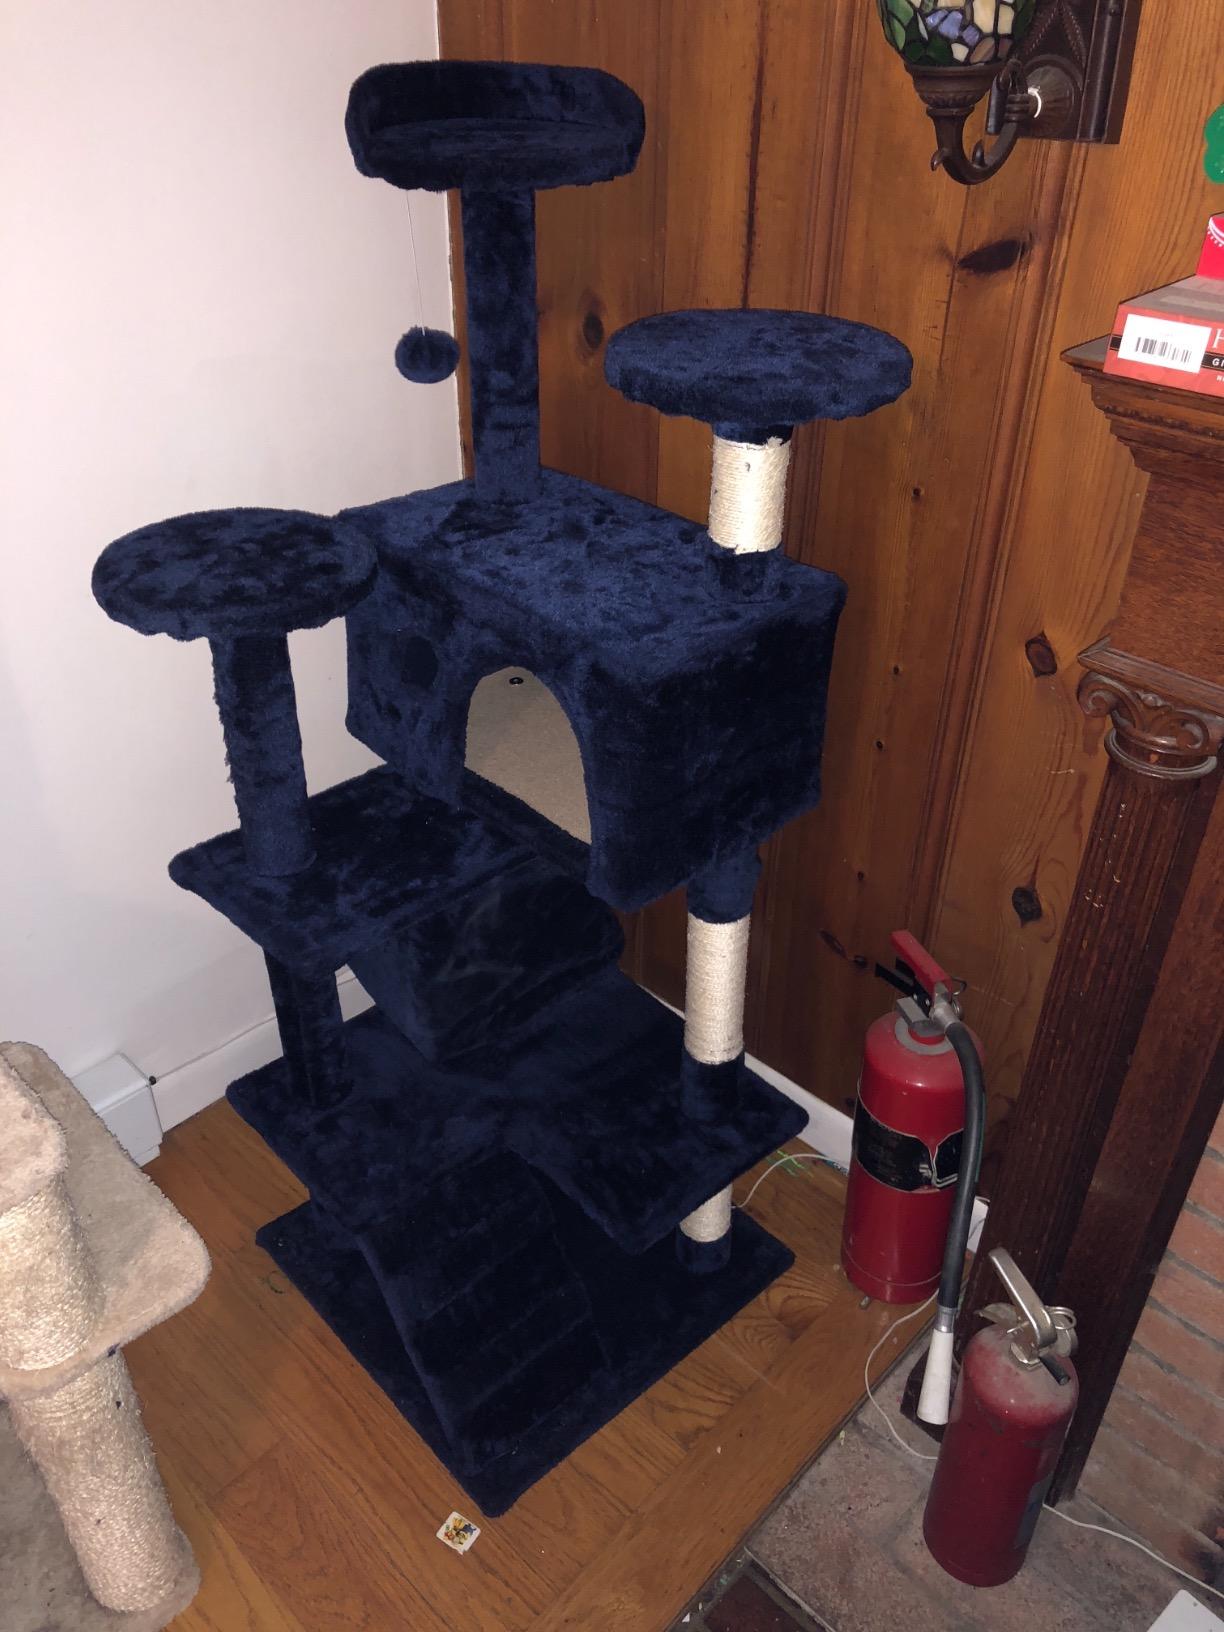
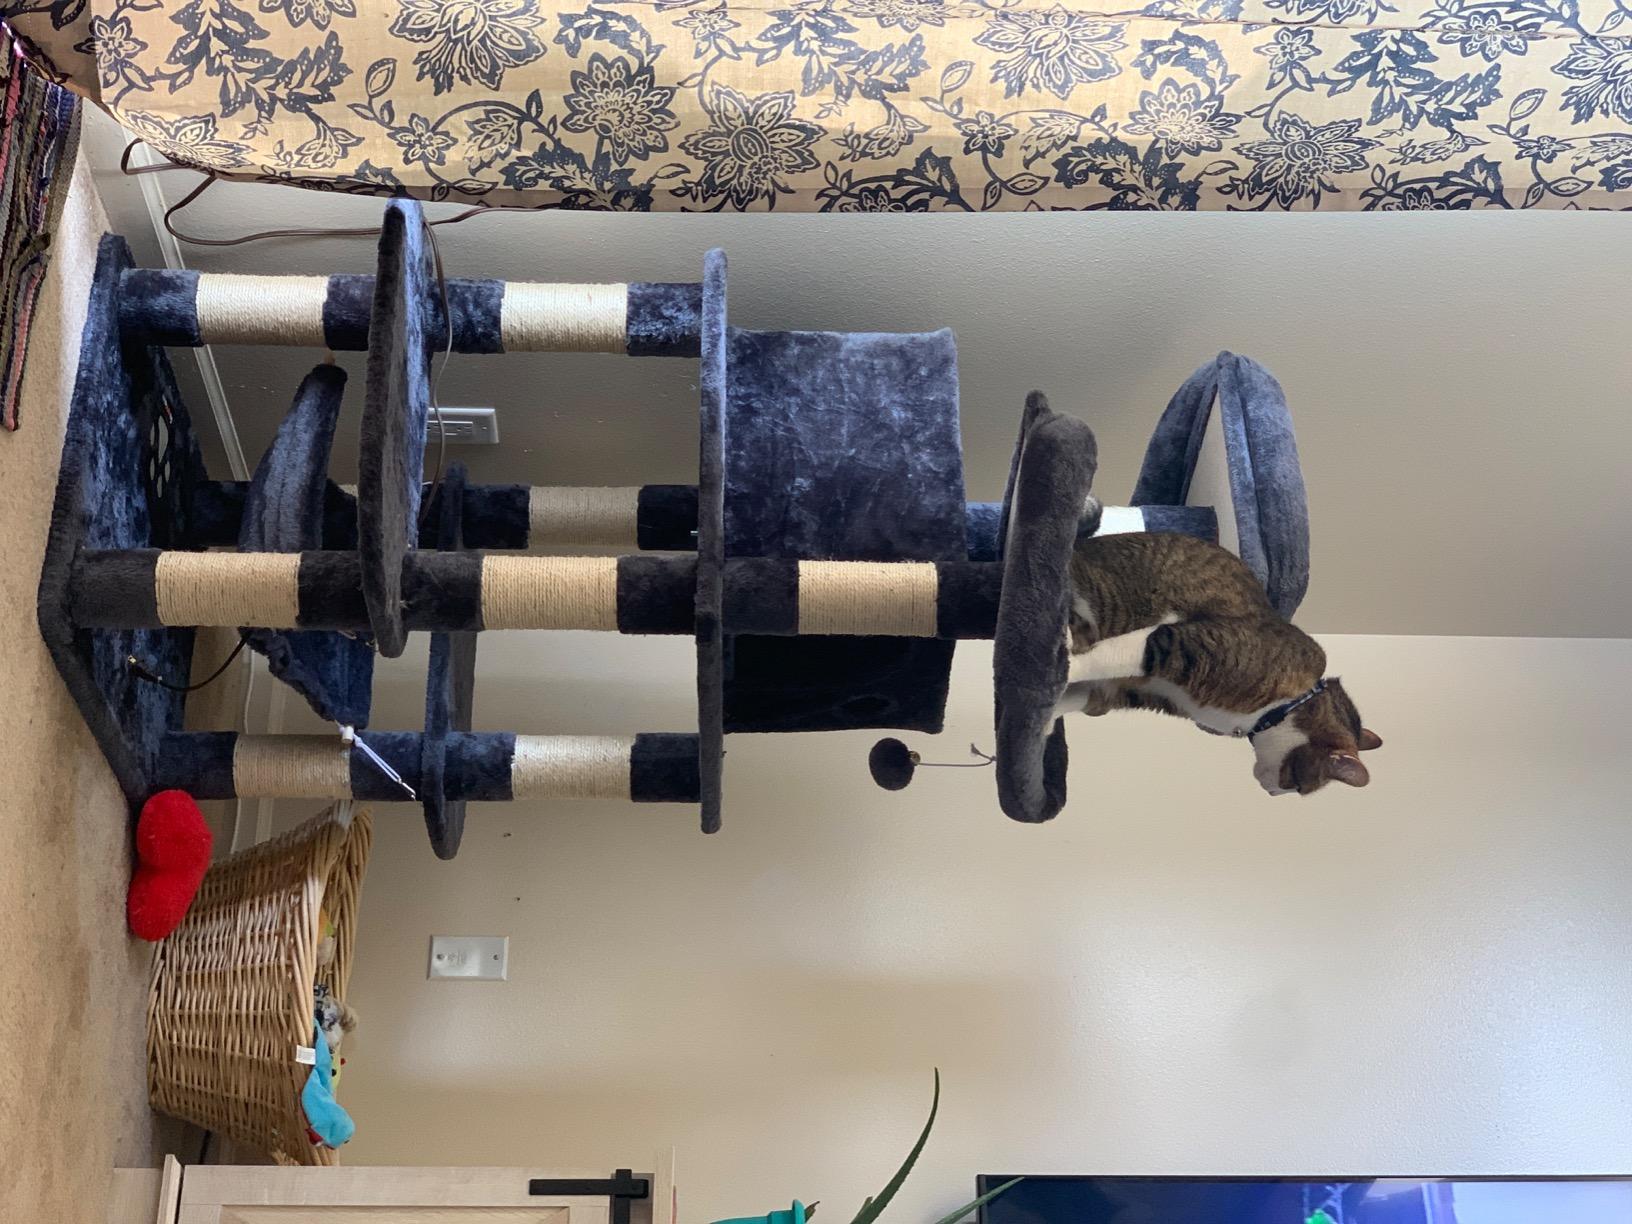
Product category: items_cat tree
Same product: no